Extreme weather post-traumatic stress disorder

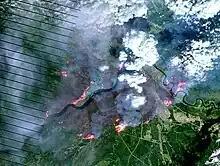
Wildfire spreads in Fort McMurray.

After wildfires caused the evacuation of 90,000 residents of Fort McMurray, Canada, and the destruction of 10% of housing, PTSD afflicted 39.6% of those affected.